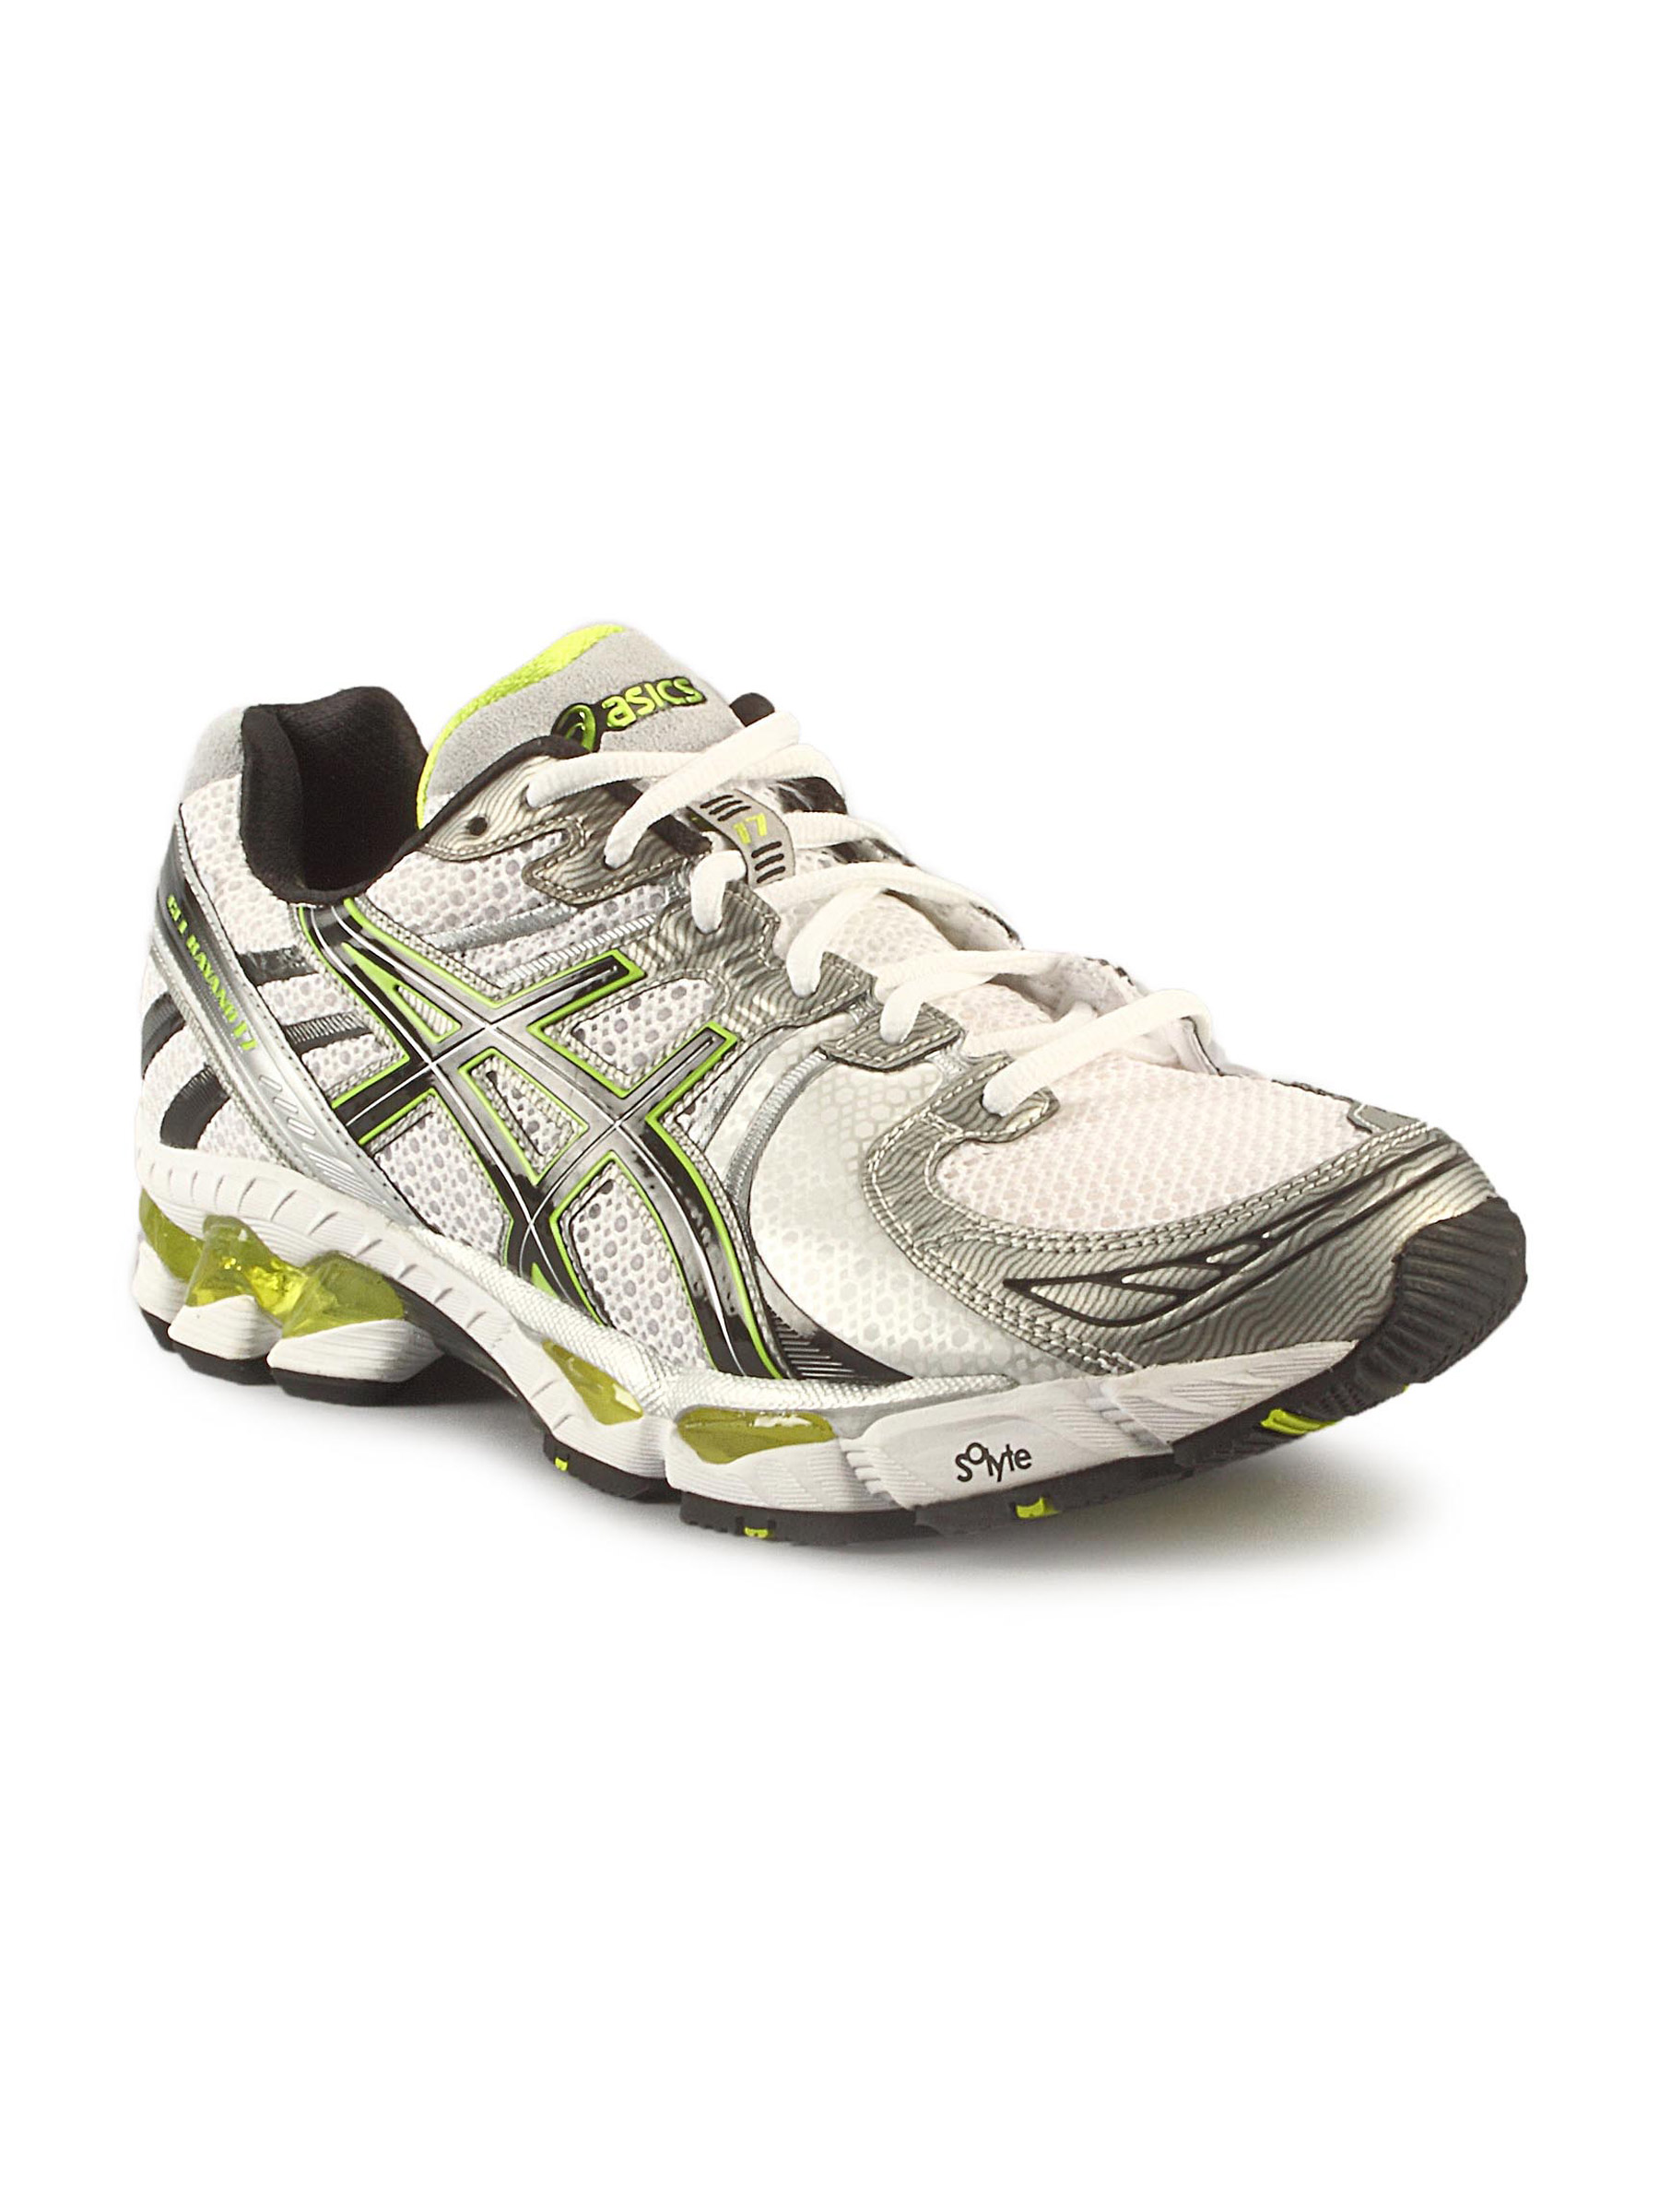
Asics Men's Gel Kayano 17 White Lime Shoe
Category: Footwear / Shoes / Sports Shoes
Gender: Men
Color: White
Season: Spring 2012
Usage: Sports